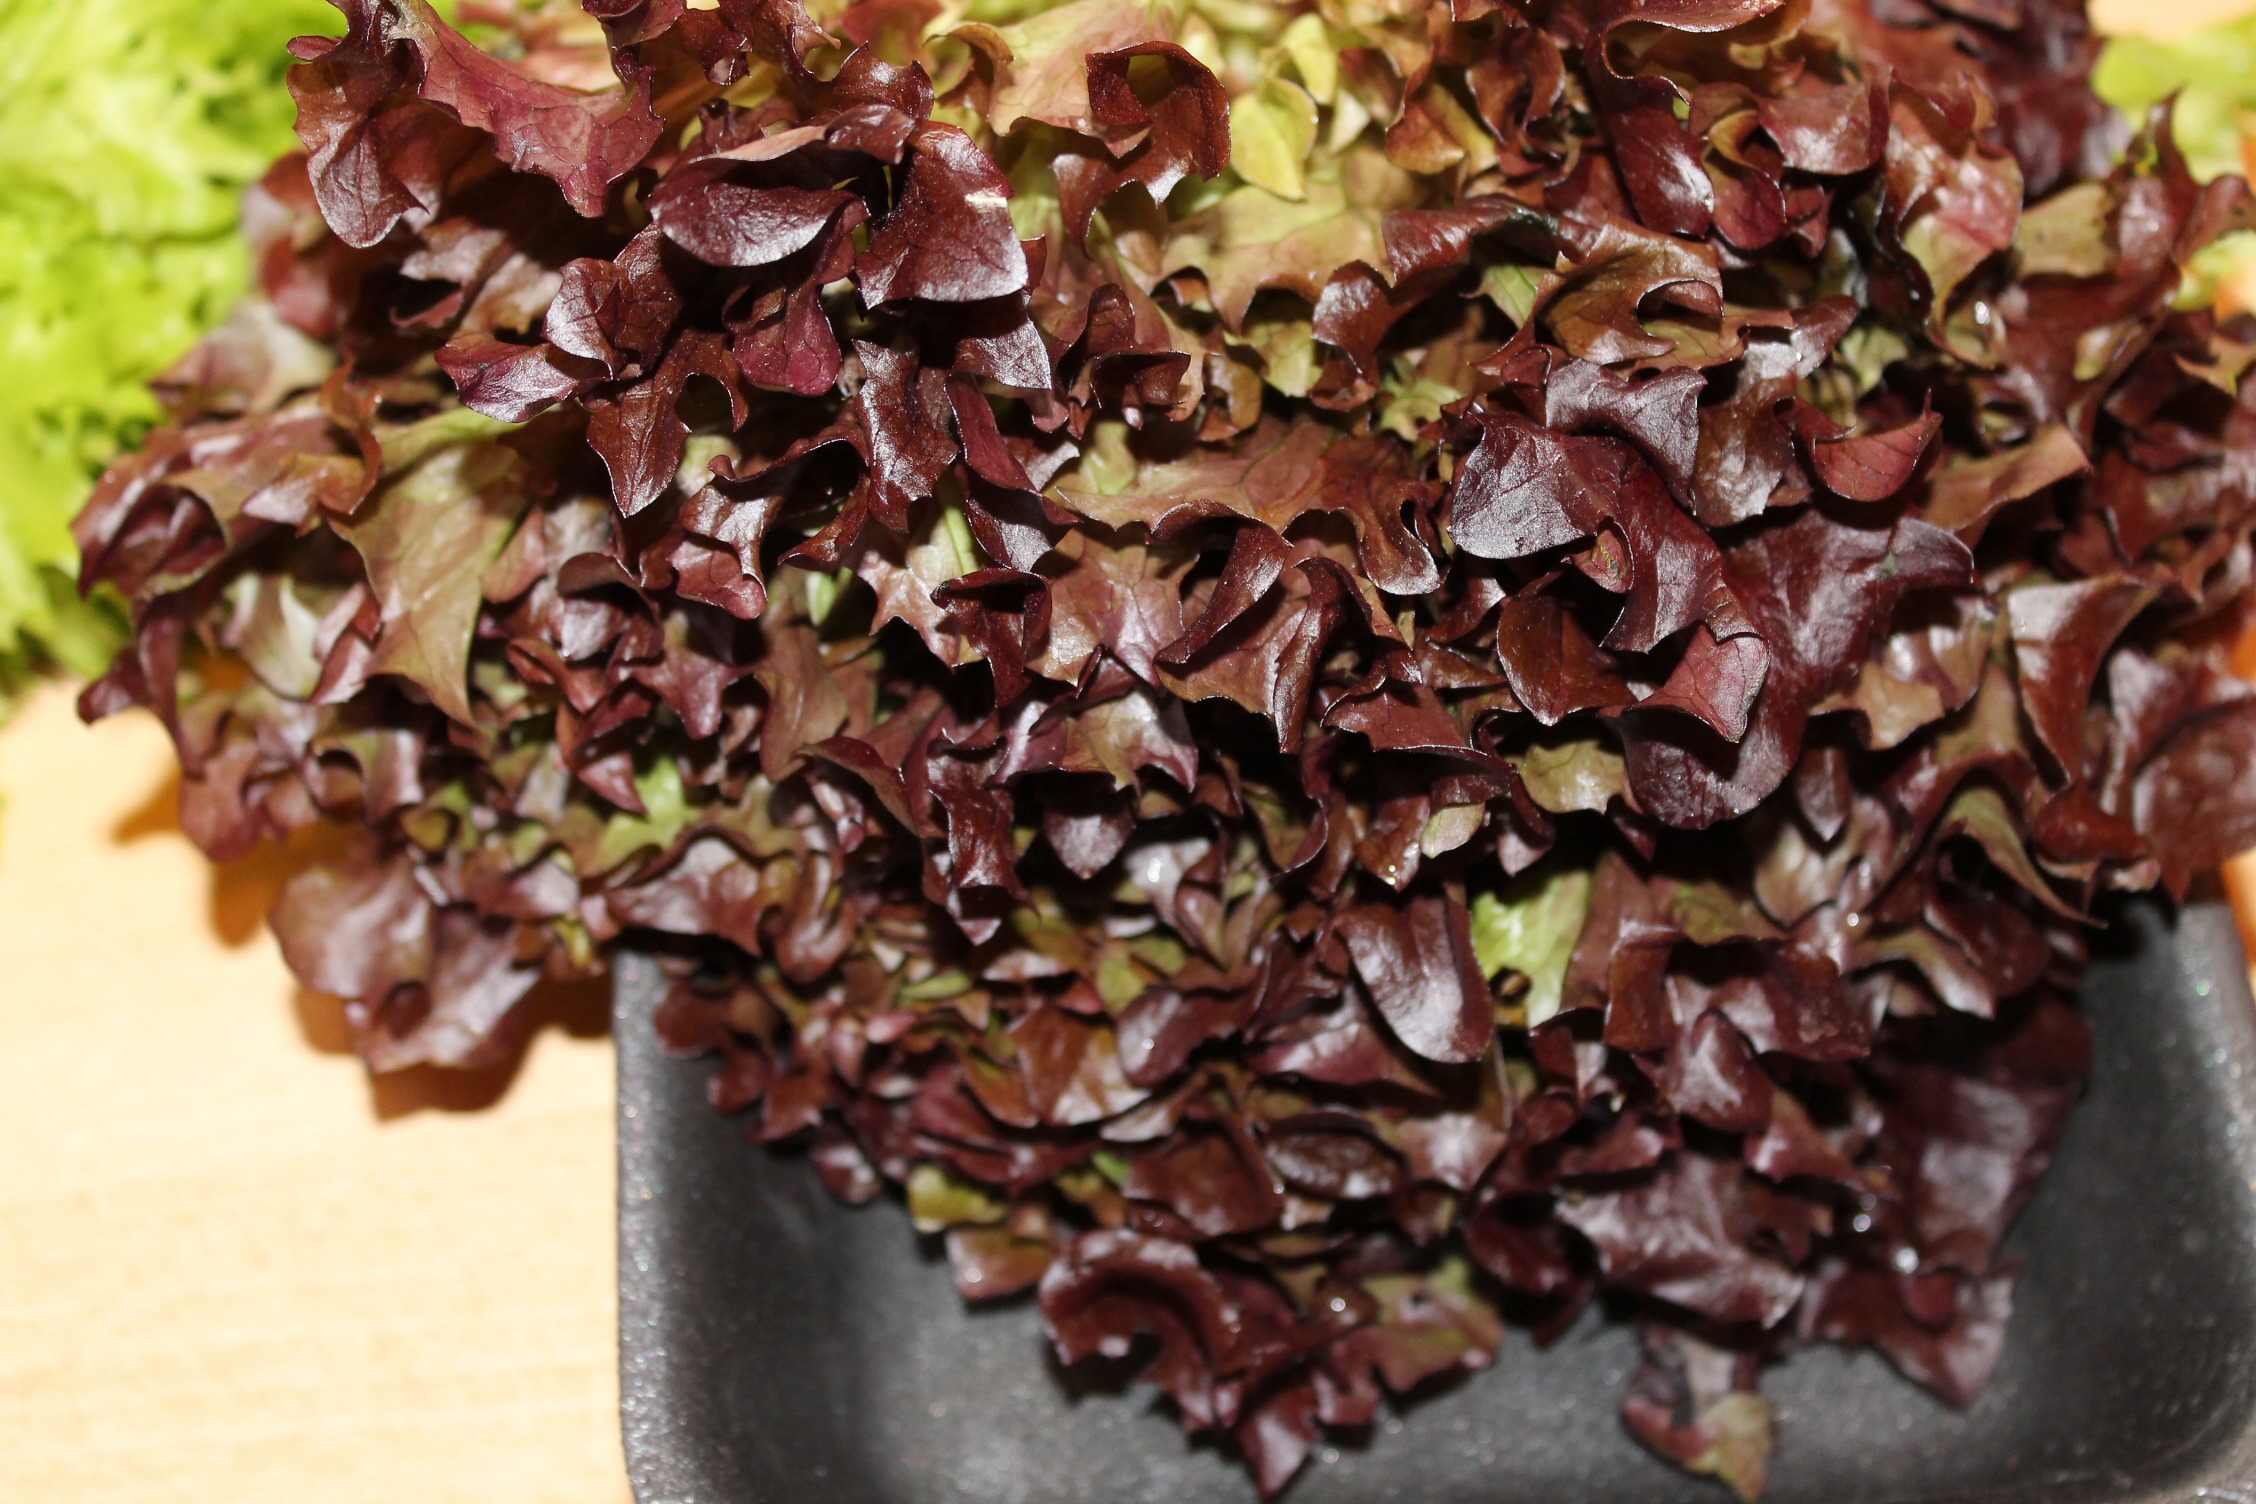
plant, fruit, flower, food, salad, red, produce, vegetable, eat, vegan, vegetarian, vitamins, frisch, flowering plant, land plant, friseesalat